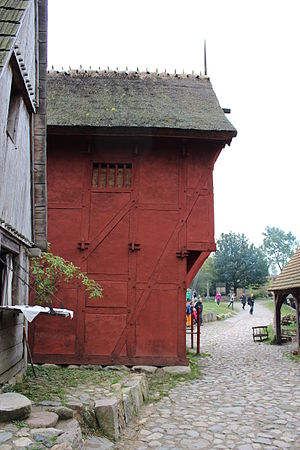
Eksperimentel arkæologi / Eksempler
Hus på Middelaldercentret, hvor der har været udført eksperimentel arkæologiske beboelsesforsøg om vinteren.
Købmandshus i bindingsværk på Middelaldercentret
Eksperimentel arkæologi bruger et antal forskellige metoder, teknikker, analyser og fremgangsmåder for at kunne opstille og afprøve hypoteser, der bygger på arkælogisk kildemateriale som f.eks. gamle bygningsværker eller andre artefakter. Det bør ikke forveksles med primitiv teknologi, som ikke er optaget af nogen form for arkælogisk eller historisk bevislighed. Living history og reenactment, der almindeligvis udføres som en hobby, er lægfolks version af denne akademiske disciplin.